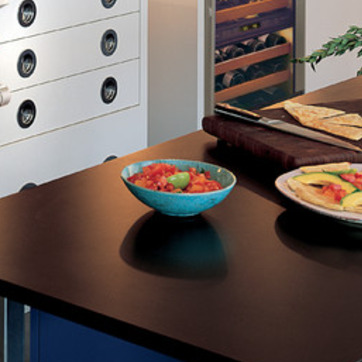
Material: food